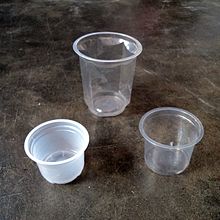
Label: plastic